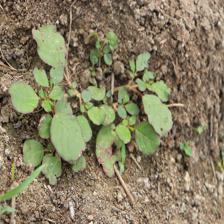
Label: BroadLeafWeed